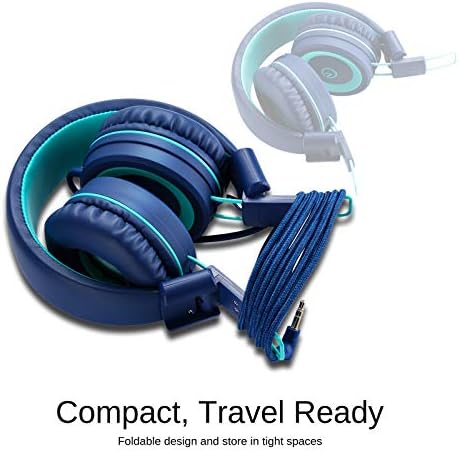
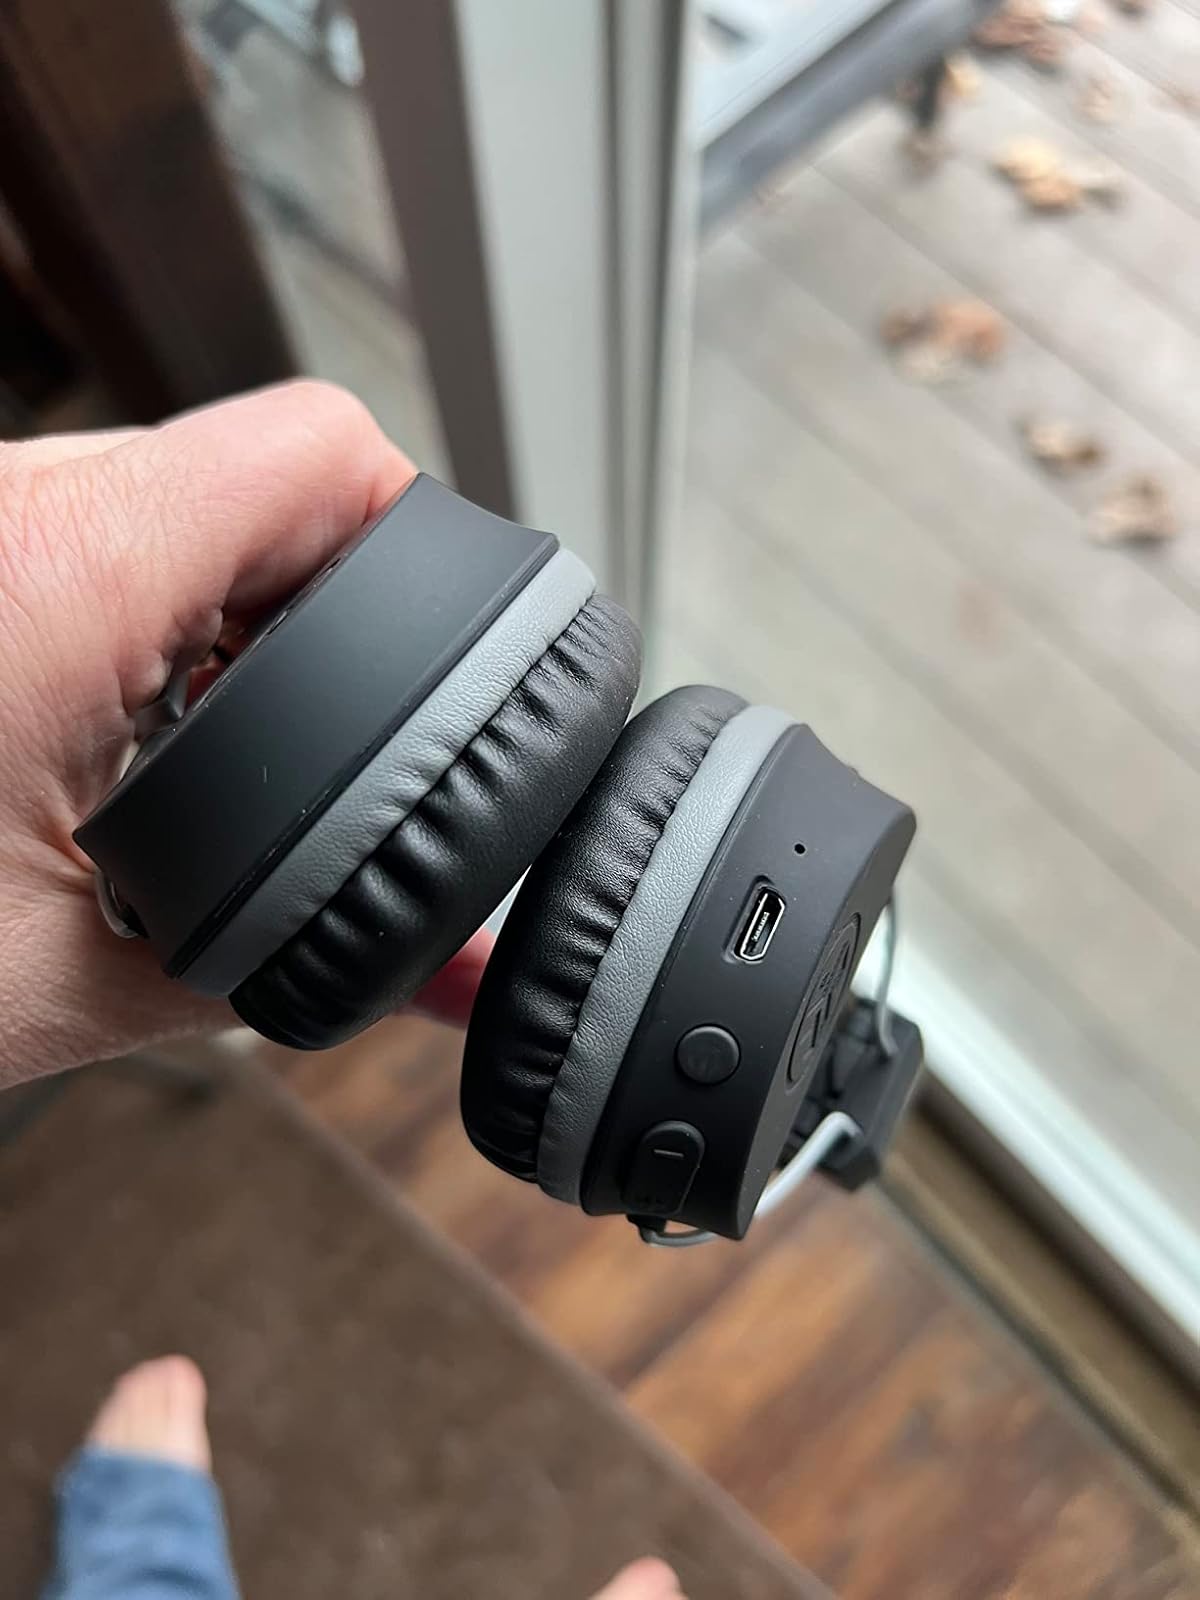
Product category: headphones
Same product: no